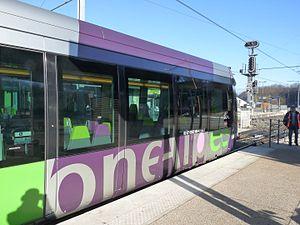
Le code du régime d’échange est un code numérique à deux caractères utilisé pour la numérotation des wagons et voitures de chemin de fer des réseaux de l'union internationale des chemins de fer et de l'Organisation pour la Coopération des Chemins de Fer, soit environ 60 pays et plus de 400 entreprises ferroviaires.